James McDonald (writer)

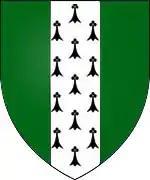
English Coat of arms of James McDonald of Goxhill

He was educated in the UK at University College, Oxford, and at Sussex and Nottingham Universities. He holds an MA in mathematics from Oxford University, an MSc in Operational Research from Sussex University and an MA in history and theology from the Nottingham University. He was elected a Fellow of the Royal Geographical Society in London in 1990. He is a life member of Humanists UK. His biography in the 5th edition of his book "Voltaire on the Cathars" notes that he is one of a small but growing number of atheist theologians.